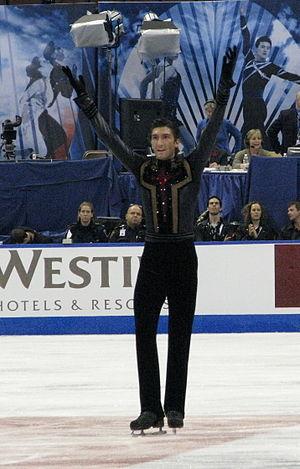
Evan Lysacek performe son programme court aux Internationaux Patinage Canada 2008 à Ottawa, Ontario, Canada.
Evan Lysacek, né le 4 juin 1985 à Chicago, est un patineur artistique américain. Il est double champion américain, double médaillé de bronze aux championnats du monde, médaillé de bronze de la Finale du Grand Prix ISU 2007/2008, champion du monde 2009 et champion olympique en 2010, où il bat Evgeni Plushenko avec 1,31 point d'avance.